Aris Thessaloniki F.C.

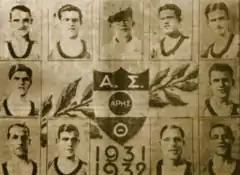
Old poster with older crest and the champion team of Aris Thessaloniki (1931–32 season)

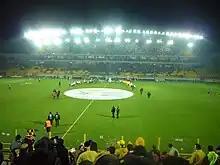
A view inside the Kleanthis Vikelides Stadium

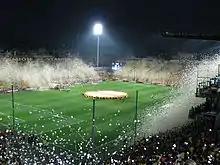
Kleanthis Vikelides Stadium during a UEFA Europa League match

The stadium of Aris Thessaloniki is named "Kleanthis Vikelides" after the club's legendary player. It is located at 69 Alkminis, Charilaou; 54249 Thessaloniki, and was built in 1951. In 1972, it got a new roof, in 1975 a new north stand, and in 2004, it was fully renovated. Its current total capacity is 22,800 spectators.